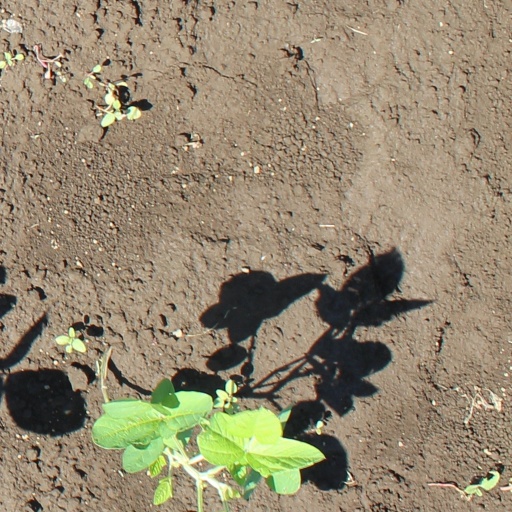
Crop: soybean